The Strudlhof Steps (novel)

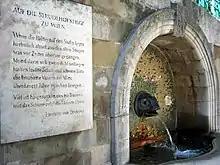
Plaque with Doderer's poem at the Strudelhofstiege

It is the 1920s and Melzer, who served as a lieutenant for the Austro-Hungarian Army in the Balkans, is back living in his home city of Vienna. Melzer becomes an observer of his own life, the people of Vienna and the city itself, recurringly spending time at the Strudlhofstiege, an Art Nouveau staircase with terraces and fountains that has become a symbol for the city.